Nandalal Bose

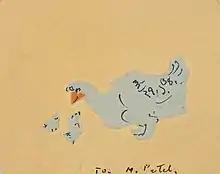
"Untitled" by Nandalal Bose, 1954, Collage and ink on paper, DAG Museums

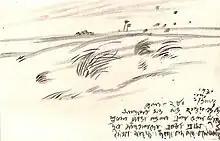
Illustration of the poem "Rikto" (রিক্ত; "Empty ") in Rabindranath Tagore's "Chharar Chhabi" (ছড়ার ছবি).

As a young artist, Nandalal Bose was deeply influenced by the murals of the Ajanta Caves. He had become part of an international circle of artists and writers seeking to revive classical Indian culture; a circle that already included Okakura Kakuzō, William Rothenstein, Yokoyama Taikan, Christiana Herringham, Laurence Binyon, Abanindranath Tagore, and the seminal London Modernist sculptors Eric Gill and Jacob Epstein.